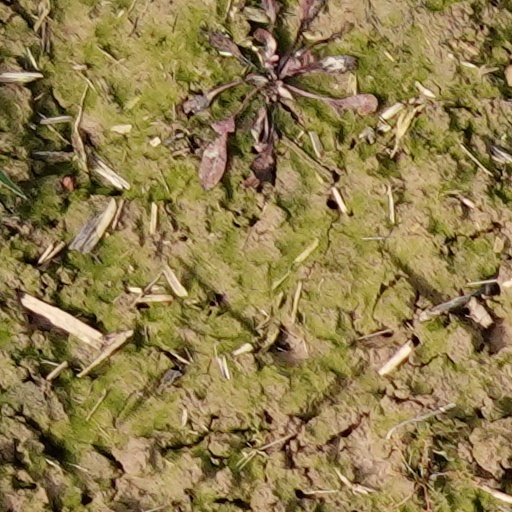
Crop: wheat